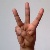
The image shows a hand gesture representing the letter 'W' in Indian Sign Language.